Anatoly Ivanishin

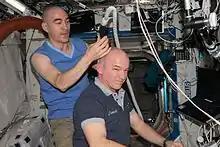
Ivanishin (left) pictured giving Expedition 48 Commander Jeff Williams a haircut

For his second flight, Ivanishin was assigned to the crew of ISS Expedition 48/49, serving as a flight engineer on Expedition 48 and Commander on Expedition 49. Originally this flight was to have launched on Soyuz TMA-20M, the final flight of the Soyuz TMA-M series of spacecraft, although delays with the launch of the first Soyuz MS series spacecraft, originally scheduled to launch the Expedition 47/48 crew, was pushed back to Expedition 48/49, so Ivanishin's crew instead were assigned to launch aboard Soyuz MS-01.